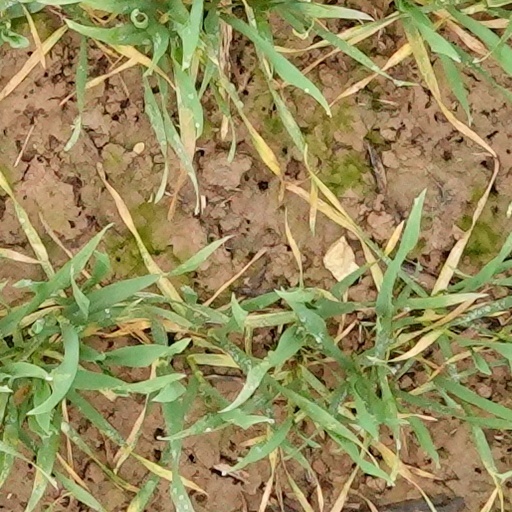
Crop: wheat